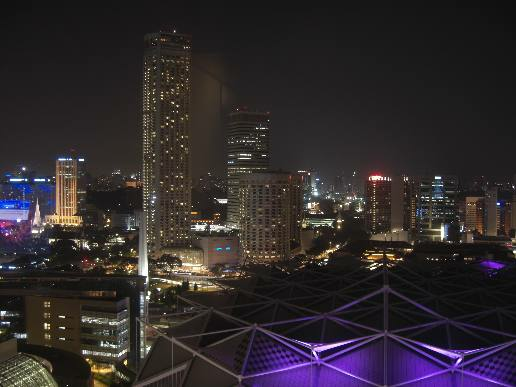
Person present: No